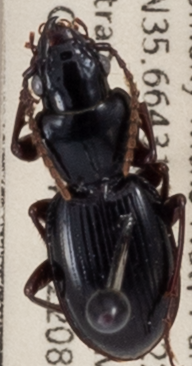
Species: Cyclotrachelus freitagi
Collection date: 2022-08-16
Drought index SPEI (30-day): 1.01
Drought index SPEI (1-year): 0.938
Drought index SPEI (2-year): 2.09